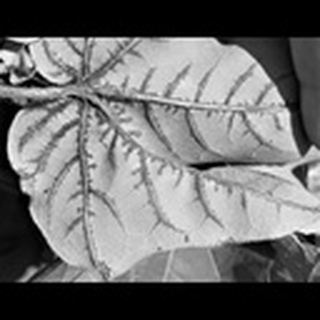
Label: cotton_bacterial_blight